Syunik Province

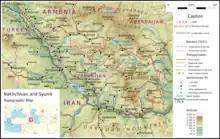
Topographic map of the region

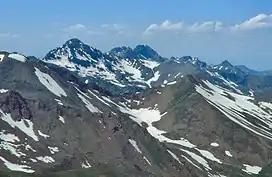
Mount Kaputjugh (3905 metres, 12,812 ft)

Syunik is located between the Nakhchivan Autonomous Republic of Azerbaijan from the west, and districts of Lachin, Qubadli and Zangilan of Azerbaijan from the east. It was bordered on the east by Kashatagh Province of the Nagorno-Karabakh Republic between 1992 and 2020. The Vayots Dzor Province of Armenia forms its northern border, while Aras River at the south separates Syunik from Iran. Syunik covers an area of 4,506 km (1740 sq. mi.) (15% of total area of Armenia), making it the second-largest province in Armenia after Gegharkunik in terms of the total area.